Irina Slutsky

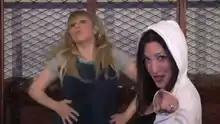
Slutsky and Zuckerberg

In November 2005, Slutsky teamed with Eddie Codel to form Geek Entertainment TV (GETV), a "snarky" web video blog (or vlog) initially focusing on Web 2.0, "reporting from deep inside the bubble as it re-inflates." Codel produced the series, and the majority of episodes featured Slutsky performing interviews. Occasionally episodes would feature guest reporters, such as noted sex blogger Violet Blue. By February, the blog celebrated its 1000th subscriber.